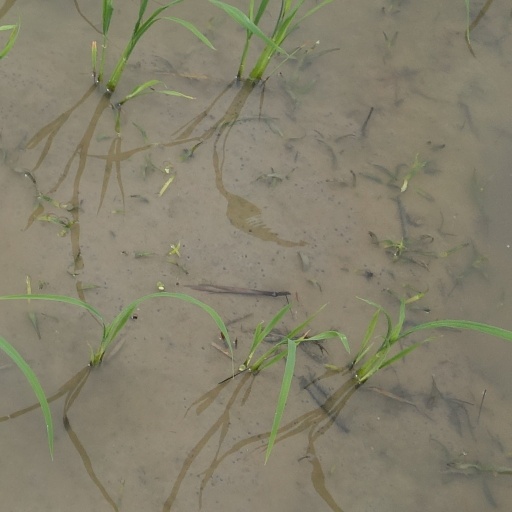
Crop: rice